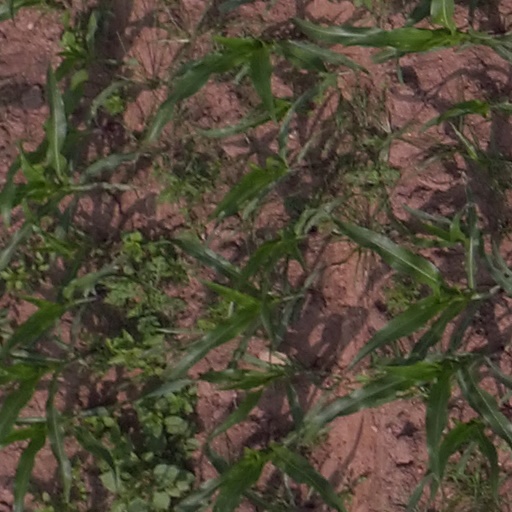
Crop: maize; corn